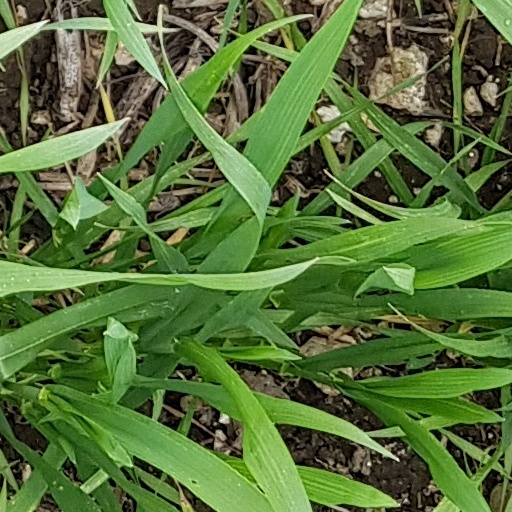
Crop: wheat